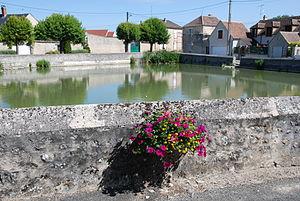
Oeuvre personnelle dans le cadre du recencement du petit patrimoine rural
Amponville est une commune française située dans le département de Seine-et-Marne en région Île-de-France.